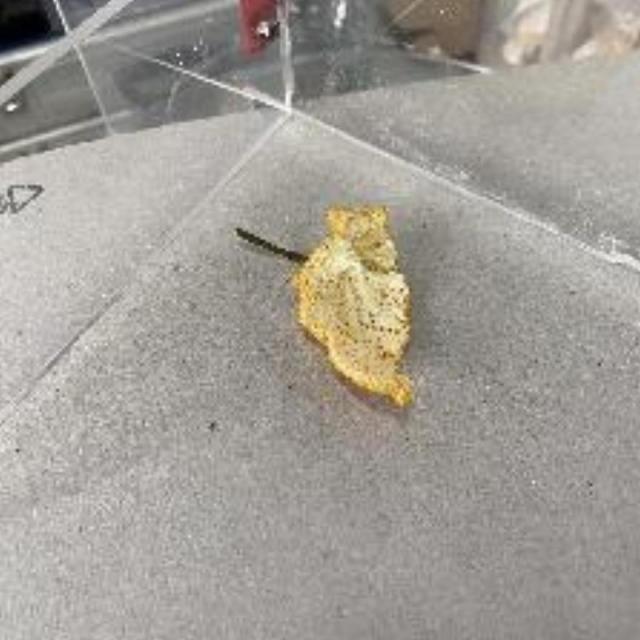
Label: peels